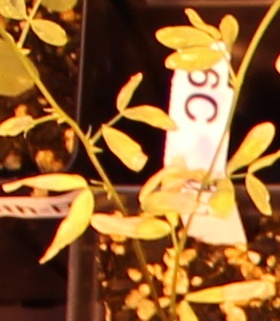
Label: Lentil